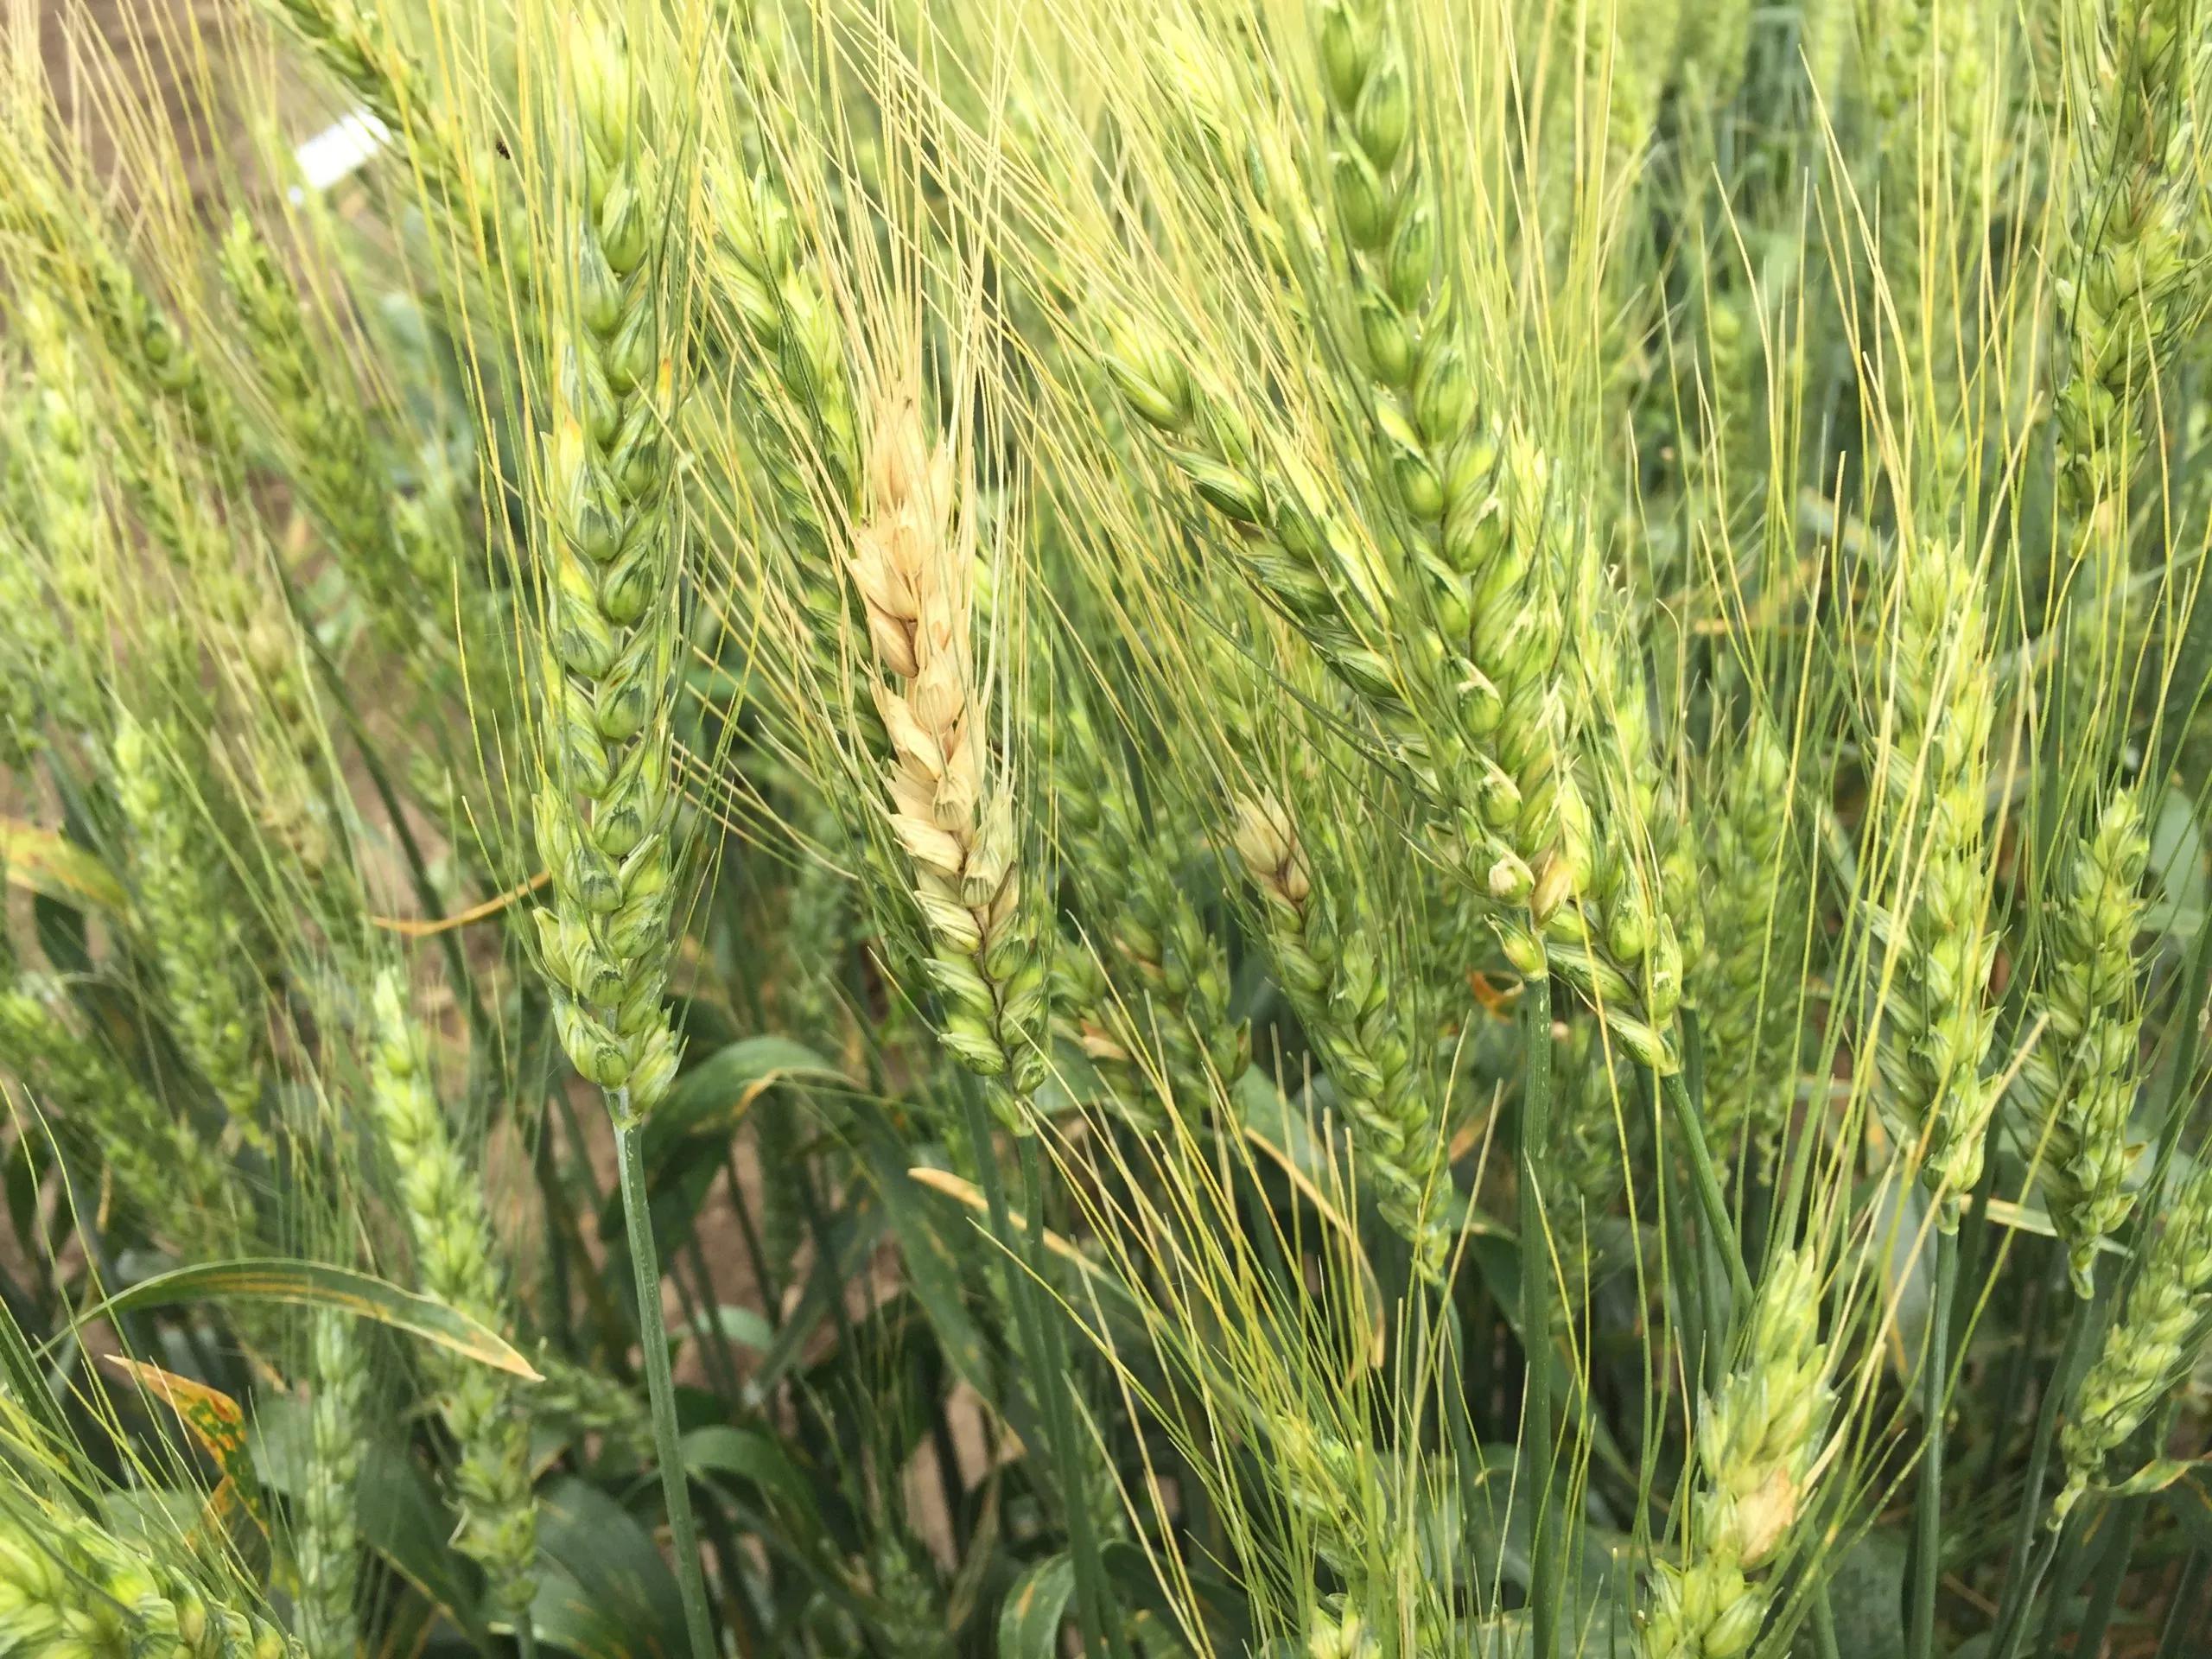
Plant: Wheat
Disease: wheat head scab